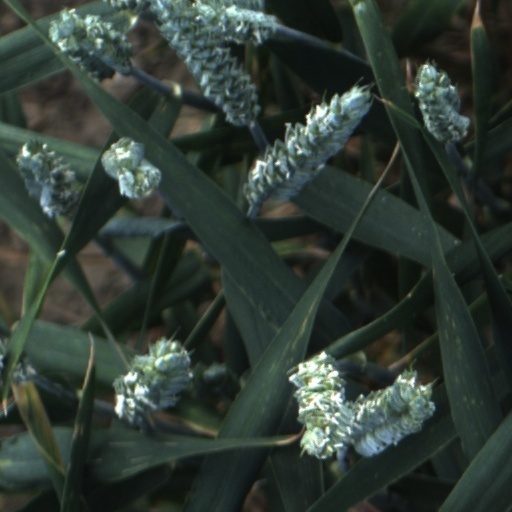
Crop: wheat